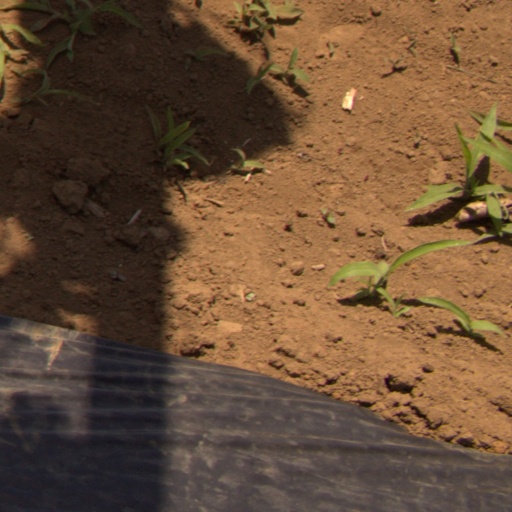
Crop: Jerusalem artichoke